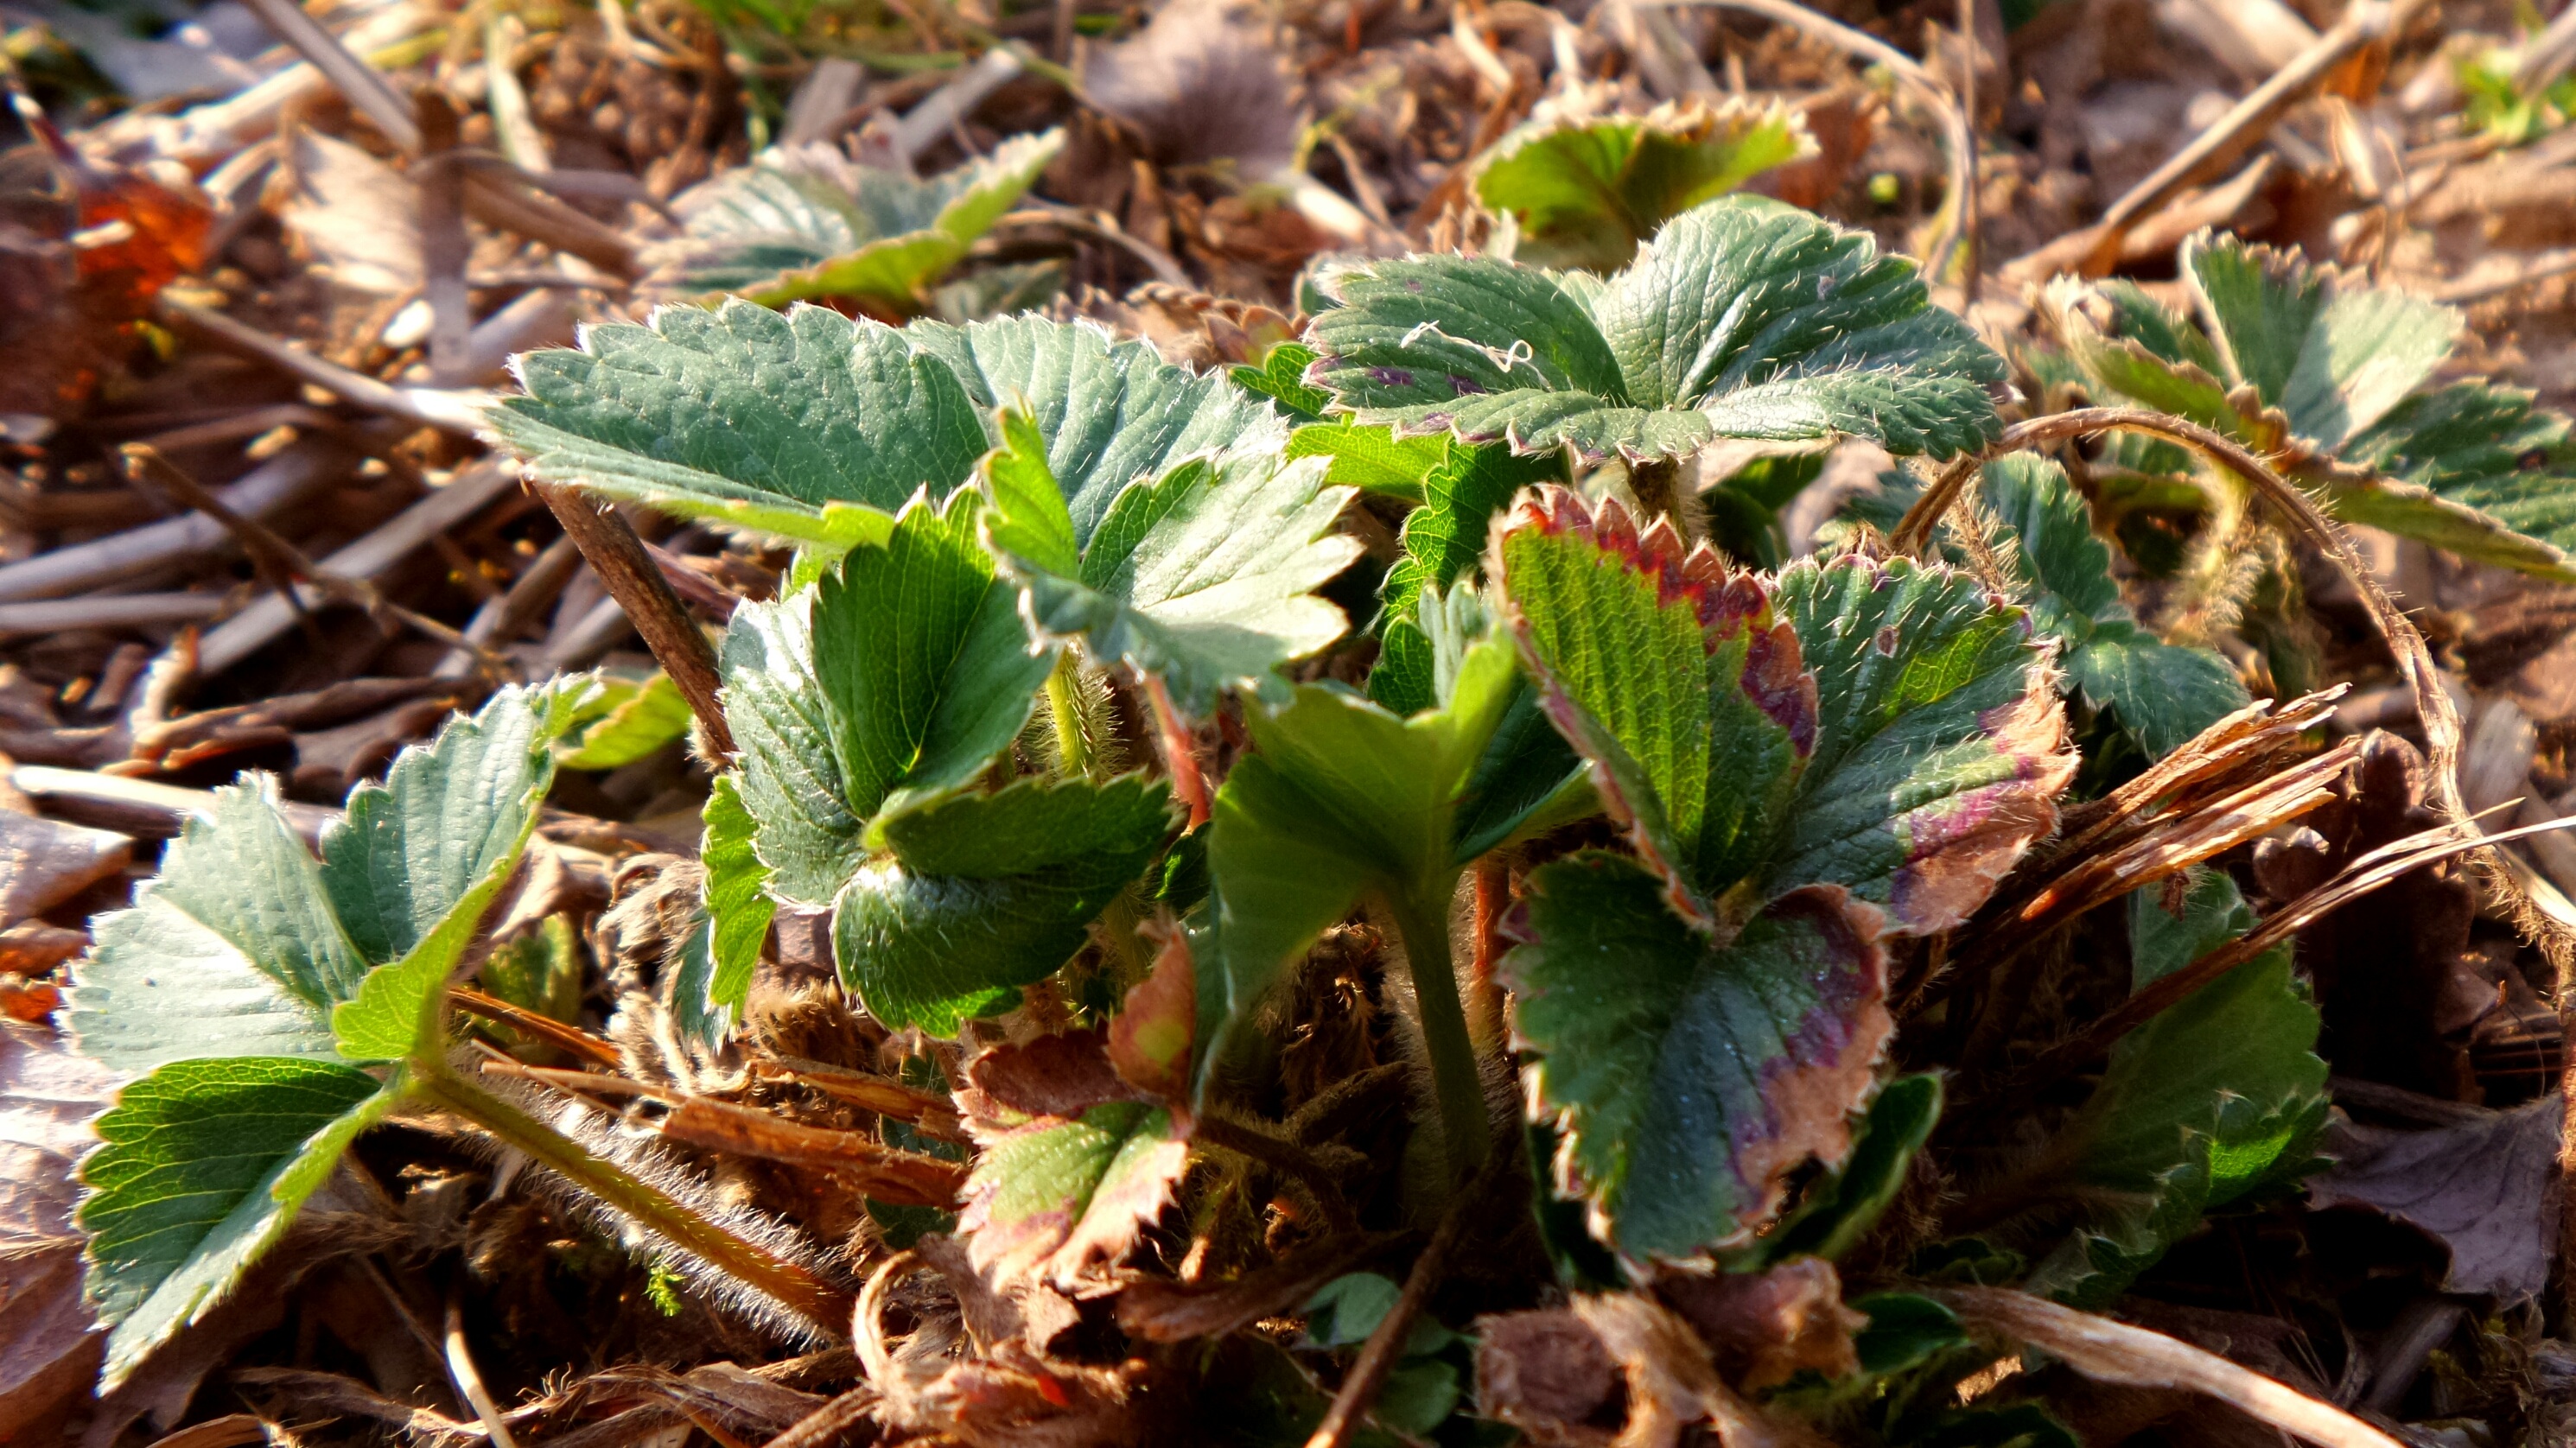
nature, plant, leaf, flower, frost, food, herb, produce, market, botany, garden, healthy, eat, flora, strawberry, wildflower, vegetables, shrub, woodland, carbohydrates, flowering plant, annual plant, land plant